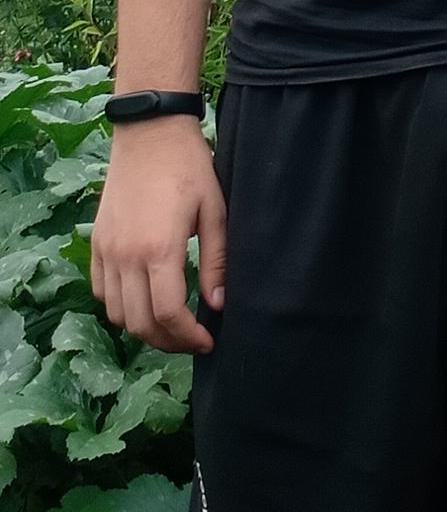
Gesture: no_gesture